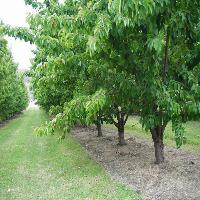
Weather: cloudy or overcast